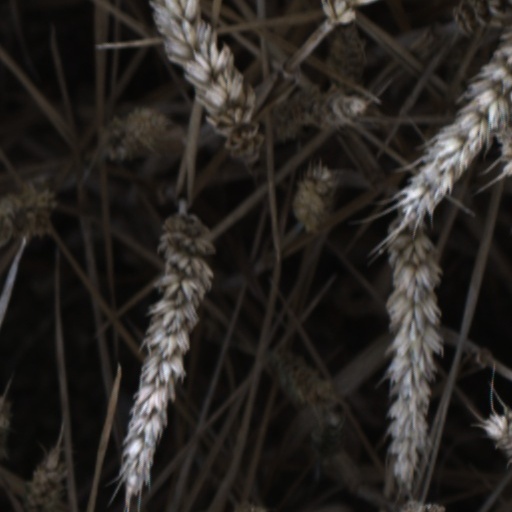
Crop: wheat